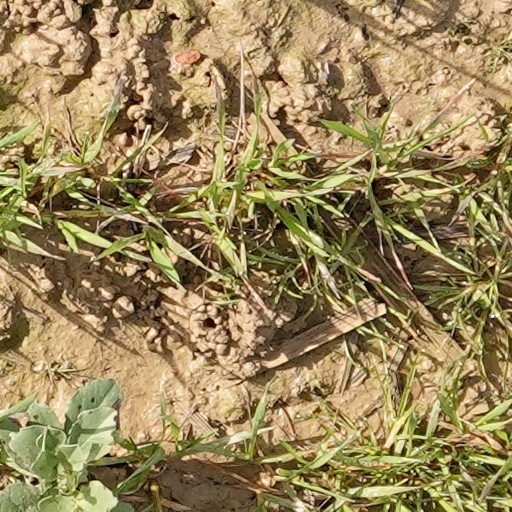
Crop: wheat